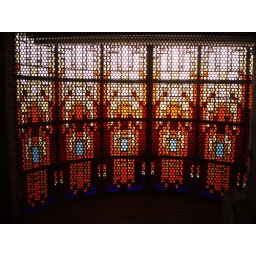
Glas-in-lood raam Torengarage. Jan Greve - 1929. Stained glass window of a parking lot in The Hague - 1929.